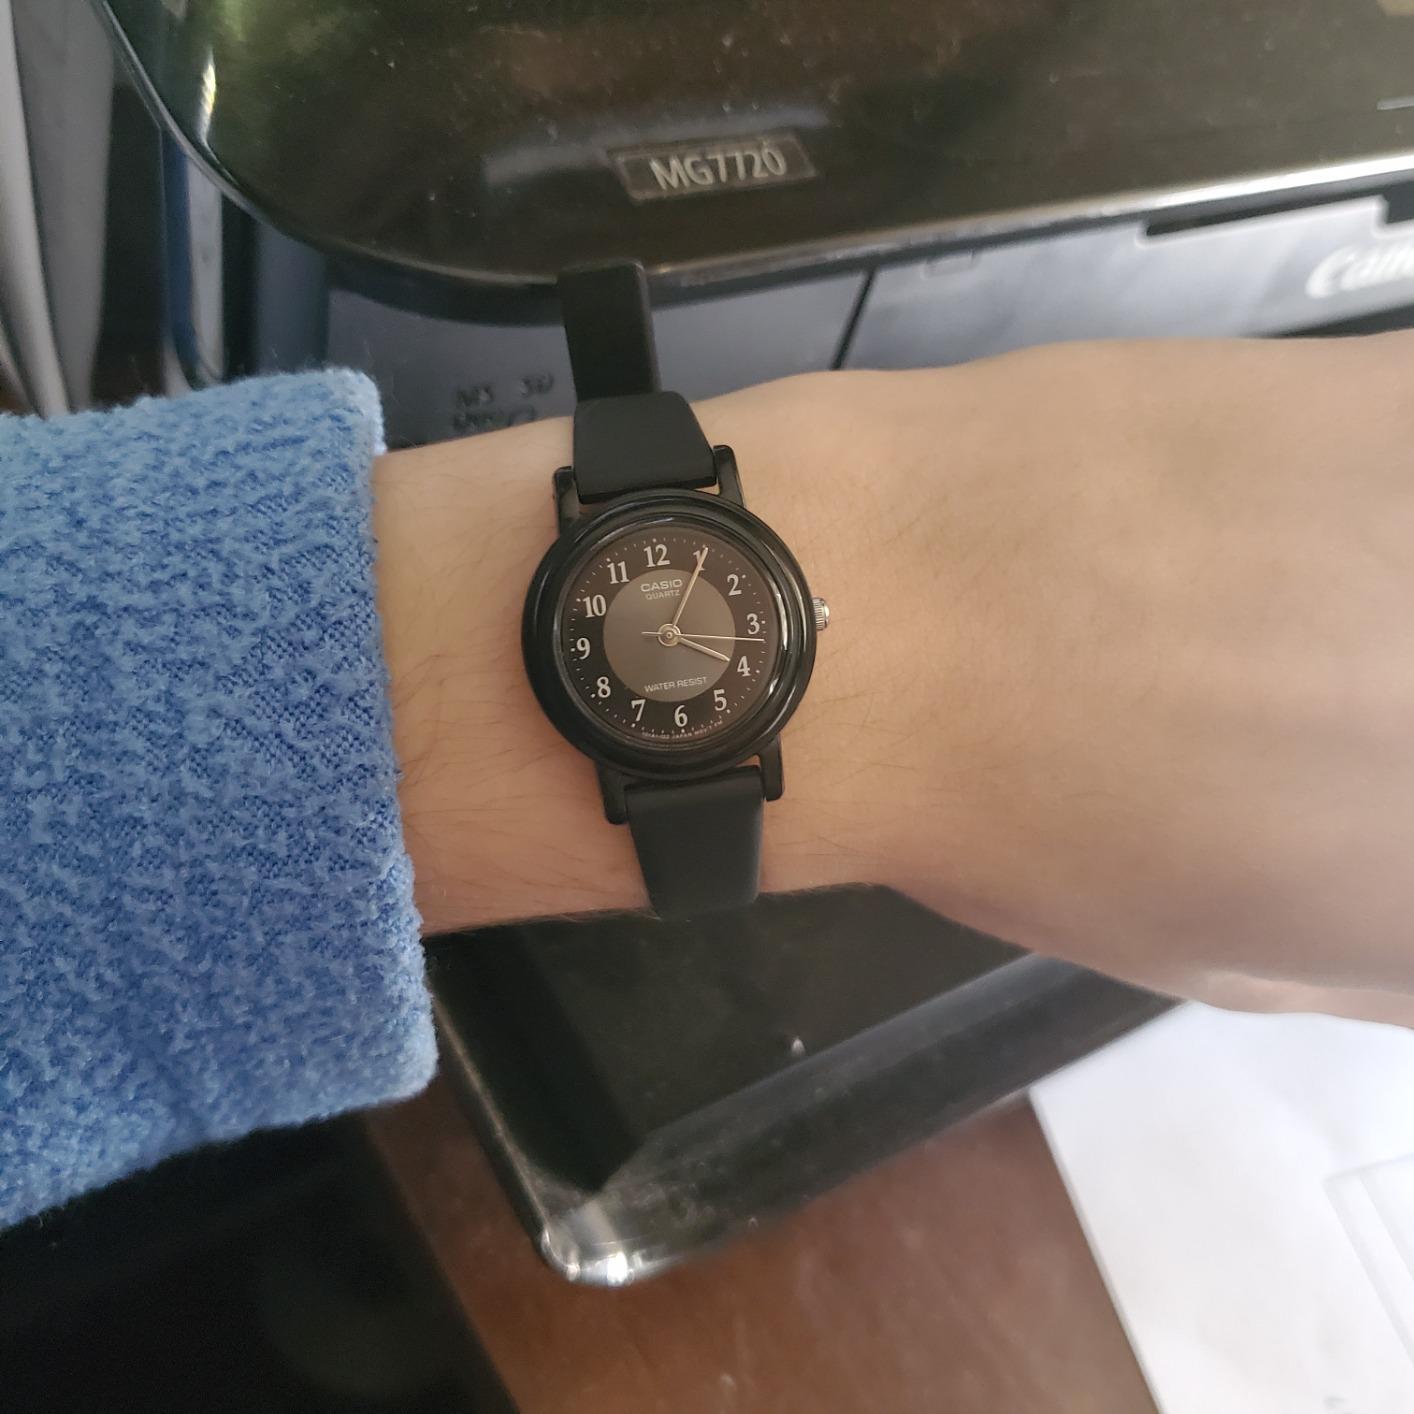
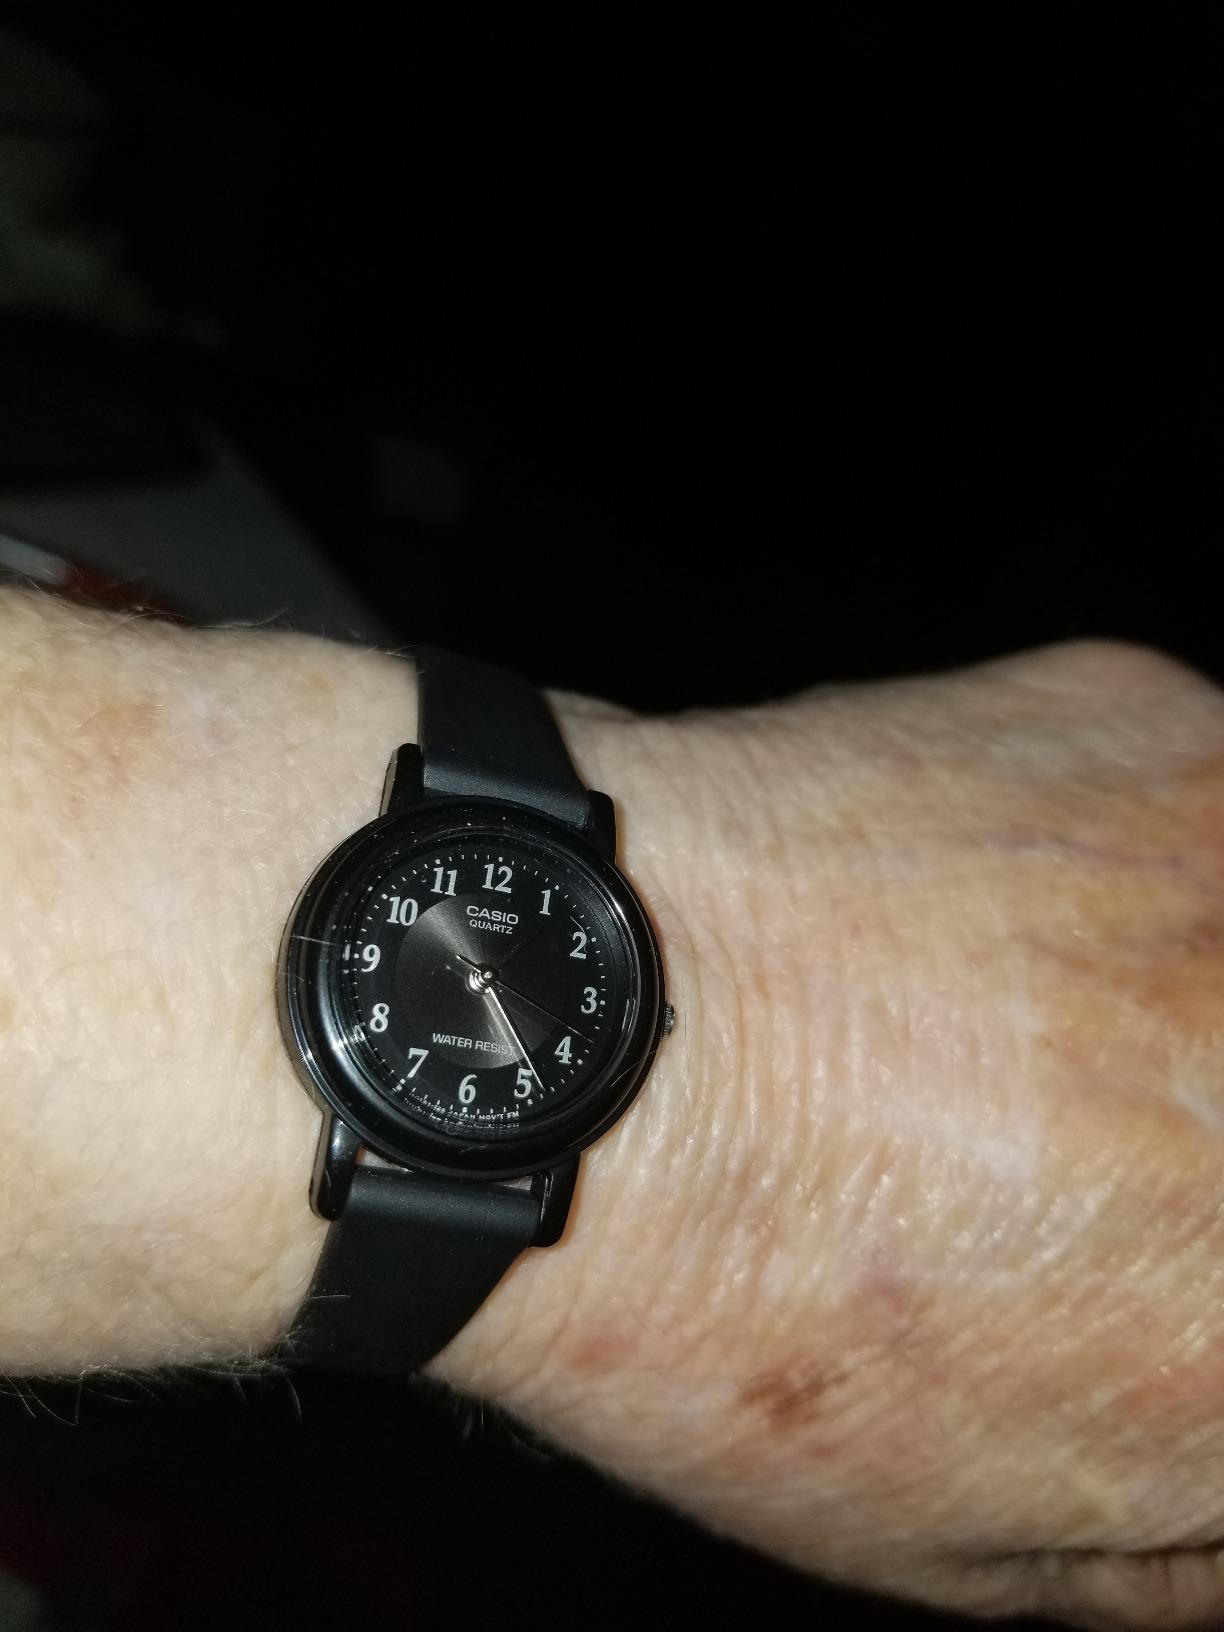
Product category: accessories_watch
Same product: yes